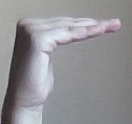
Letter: haa